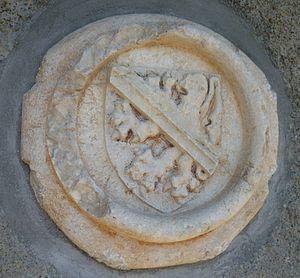
Armoiries des Menthon, Dingy Saint-Clair
Le château de Dingy est un ancien château fort qui se dressait sur la commune de Dingy-Saint-Clair dans le département de Haute-Savoie, en région Auvergne-Rhône-Alpes.